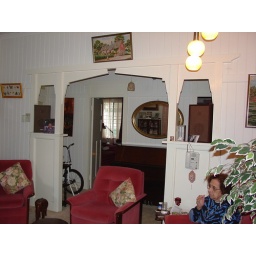
Mum under the tree on the couch, see phone beside. Bike is gone, it was a thought